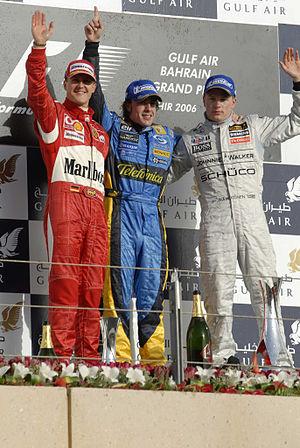
À la suite de l'annulation du Grand Prix de Belgique, prévu en septembre sur le circuit de Spa-Francorchamps, la saison 2006 de Formule 1 compte dix-huit Grands Prix. Le championnat est remporté par Fernando Alonso et par son écurie Renault F1 Team.
Le Grand Prix de Bahreïn 2006 est la 751ᵉ course de Formule 1 courue depuis 1950 et la première manche du championnat 2006 courue sur le Circuit international de Sakhir le 12 mars 2006.